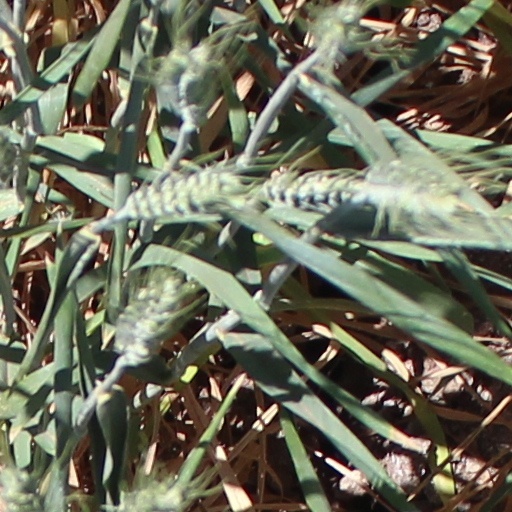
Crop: wheat